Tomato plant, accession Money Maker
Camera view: tilt-top (135 deg); turntable rotation: 240 degrees
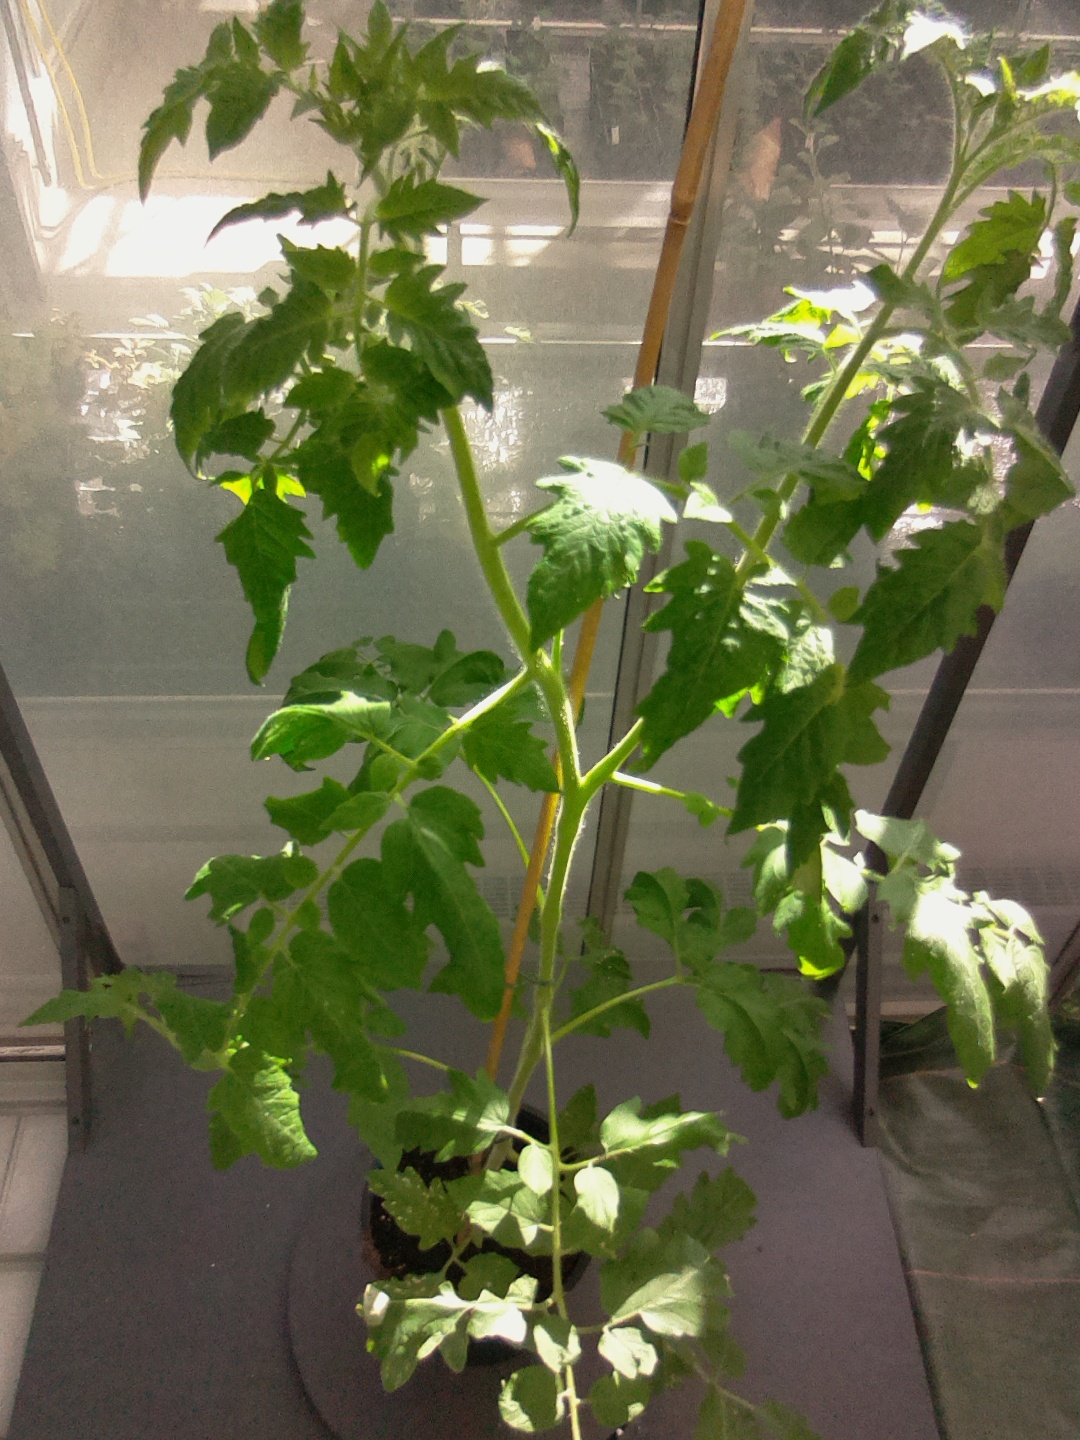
BBCH growth stage 62: 20%-30% of flowers open